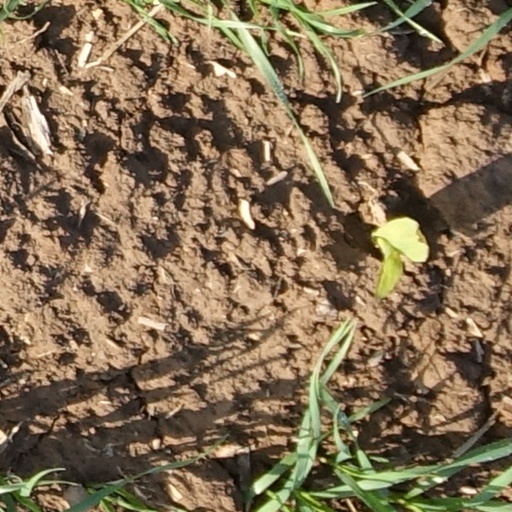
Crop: wheat